Granada Geopark

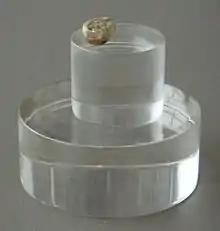
Replica of a milk tooth more than a million years old from Barranco León, Orce

Cave houses are typical of the district and some are let to tourists as a casa rural. Guadix is claimed to have the largest number of cave homes in Europe.